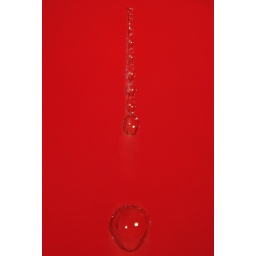
Water against red cloth. I hovered next to kitchen sink for a good while!